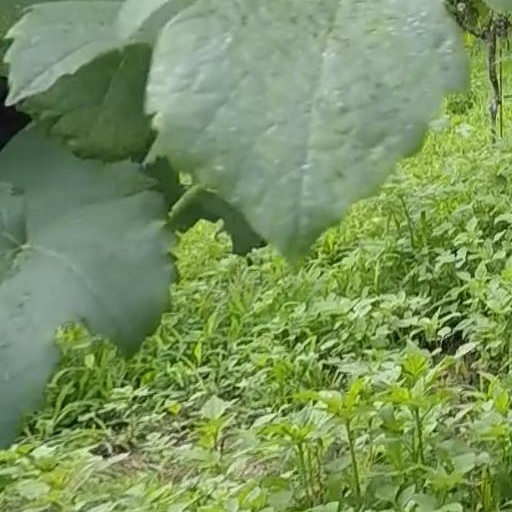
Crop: grape